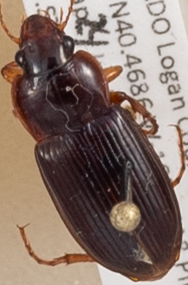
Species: Amara carinata
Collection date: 2014-06-24
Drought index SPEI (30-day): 0.71
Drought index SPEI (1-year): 0.54
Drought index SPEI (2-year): -1.01